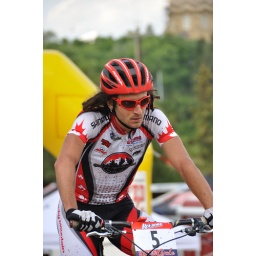
From the Edmonton Canada Cup mountain bike race, July 11th, 2010 in Edmonton, Alberta, Canada.